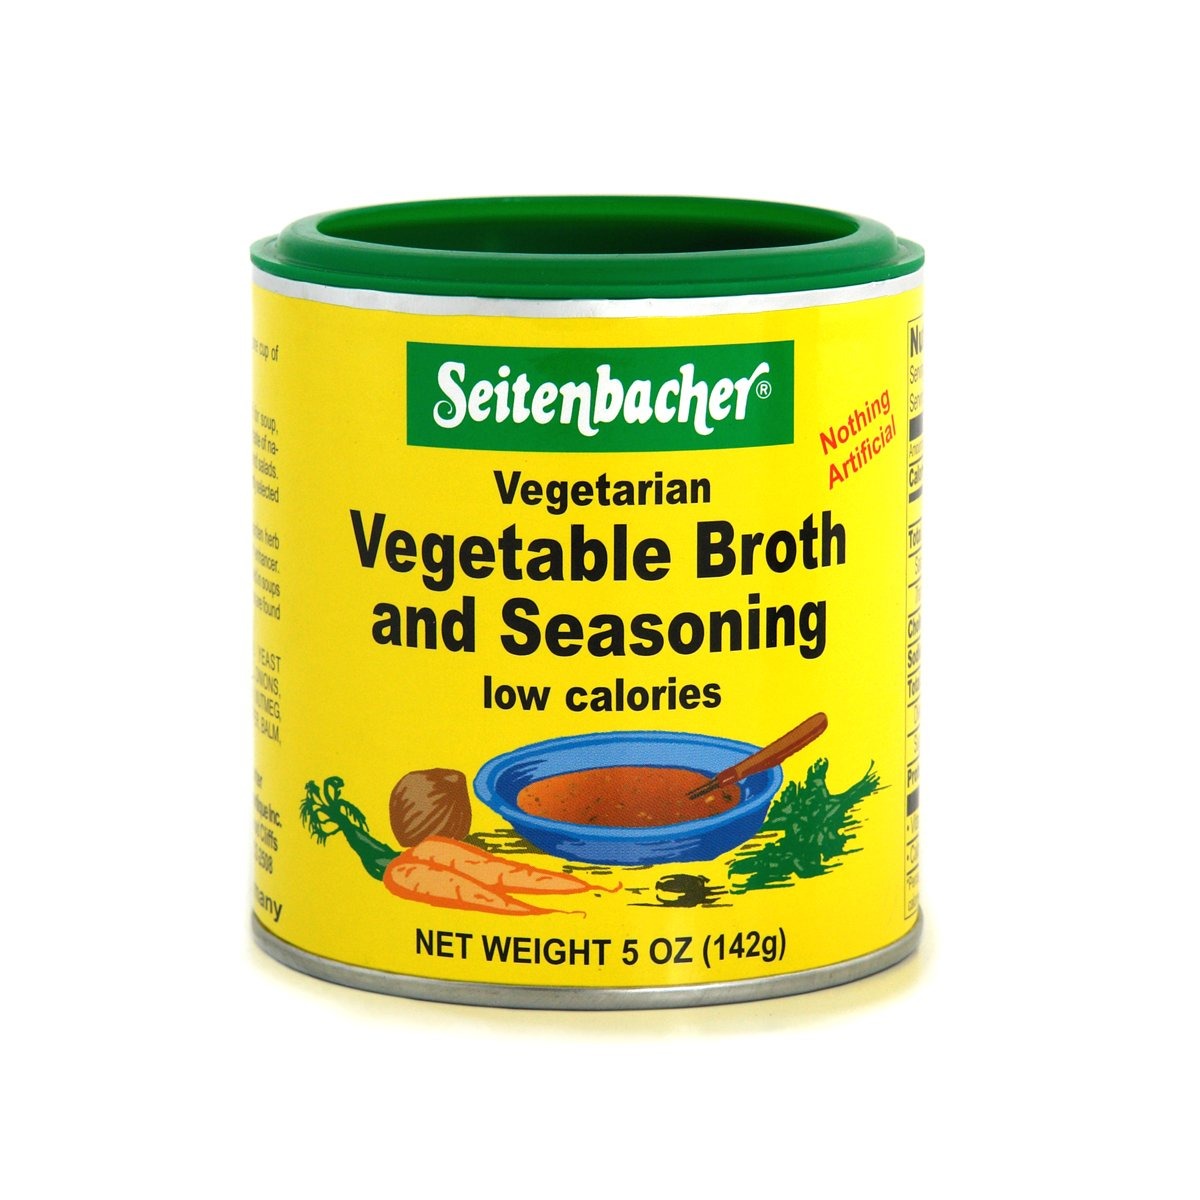
Item Name: Seitenbacher Vegetable Broth and Seasoning - 5 oz. can
Bullet Point: Seitenbacher Vegetable Broth And Seasonings
Value: 5.0
Unit: Ounce

Price: 7.5